Silence

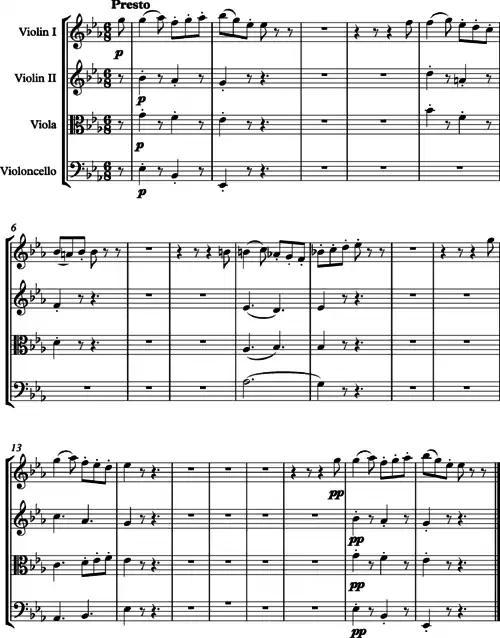
The closing bars of String Quartet in E flat, Op. 33 by Haydn.

A common way to remember a tragic incident and to remember the victims or casualties of such an event is a commemorative moment of silence.